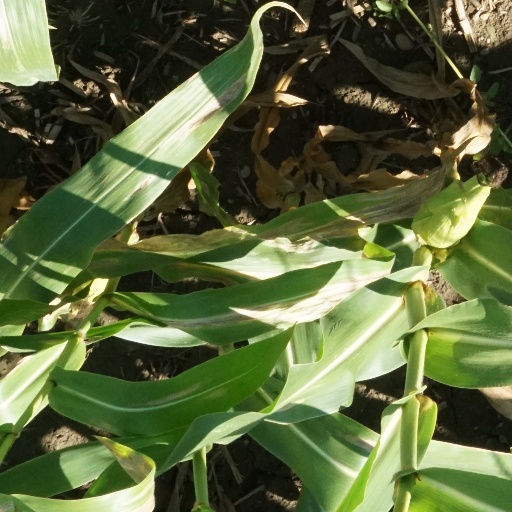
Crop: maize; corn